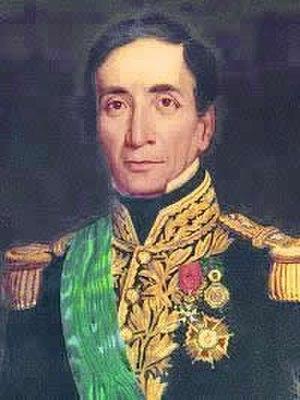
L'histoire d'Arequipa commence, c'est attesté par des découvertes archéologiques, entre les VIᵉ millénaire av. J.-C. et Vᵉ millénaire av. J.-C. lorsque des peuplades nomades se sédentarisent dans cette vallée fertile encadrée de volcans. Diverses communautés d'agriculteurs s'y établissent qui maîtrisent les techniques de l'agriculture en terrasses et de leur irrigation. Puis vers le XIIᵉ siècle la région tombe sous la domination du Sapa Inca jusqu'à la colonisation espagnole du XVIᵉ siècle.